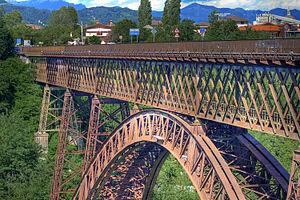
Le pont San Michele, également connu sous le pont Calusco, pont de Paderno ou pont Röthlisberger est un pont en arc métallique, mi-ferroviaire, mi-routier qui a été construit de 1887 à 1889. L'ouvrage permet de relier les villes de Paderno d'Adda et Calusco d'Adda en traversant une gorge de la rivière Adda.